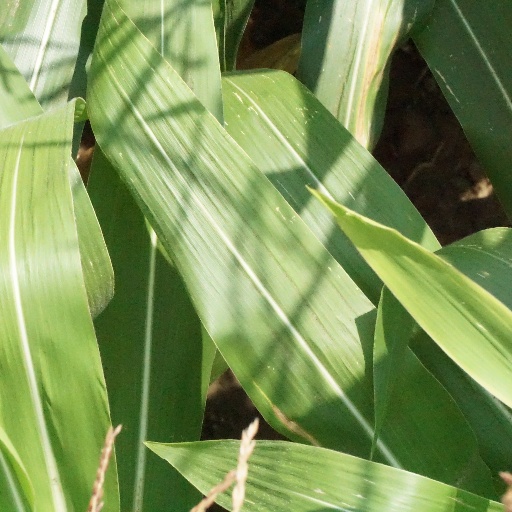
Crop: maize; corn